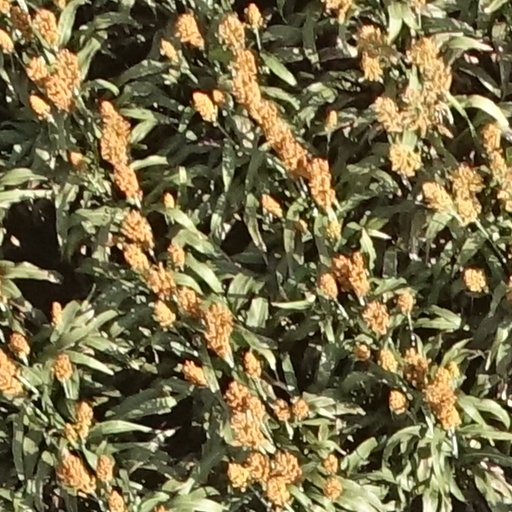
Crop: sorghum